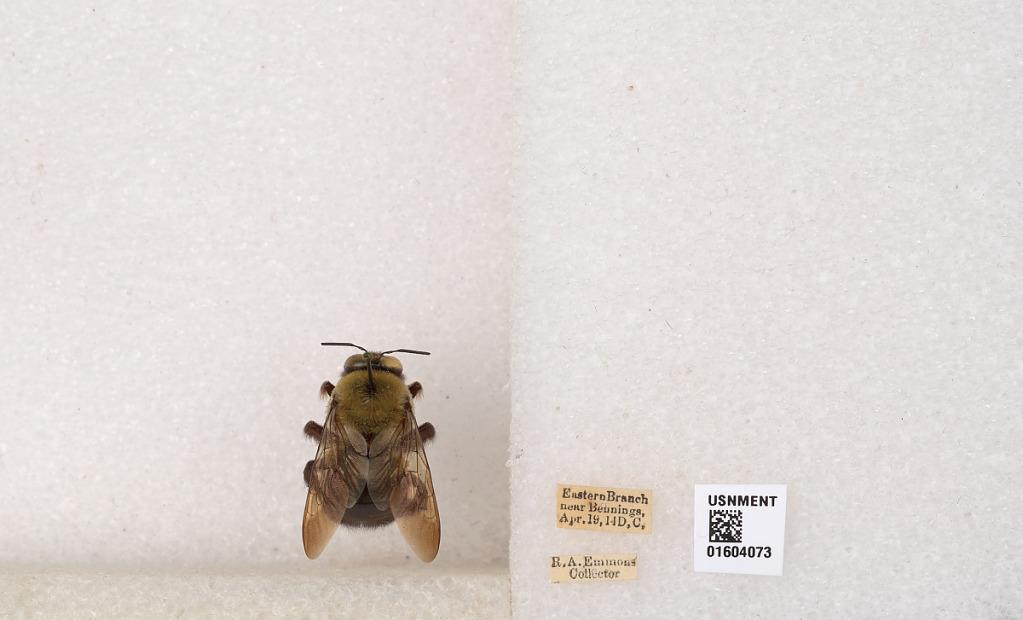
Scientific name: Xylocopa (Xylocopoides) virginica virginica (Linnaeus)
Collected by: R. Emmons
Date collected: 1914-4-19
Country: United States
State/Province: Washington, D.C.
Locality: Eastern Branch near Bennings, D.C.